Annemieke Schollaardt

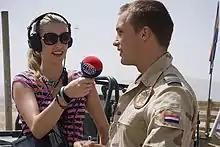
Uruzgan FM, July 2008

Since August 2006 Annemieke presents Uruzgan FM, a request program especially for the soldiers deployed to Uruzgan (Afghanistan) and their home. This program is updated every working day between 16:00 and 17:00 and broadcast on Uruzgan FM. On 1 April 2009 she transferred the program to 3FM DJ Kristel van Eijk, also works with 3FM.